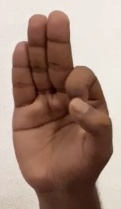
ASL sign: F